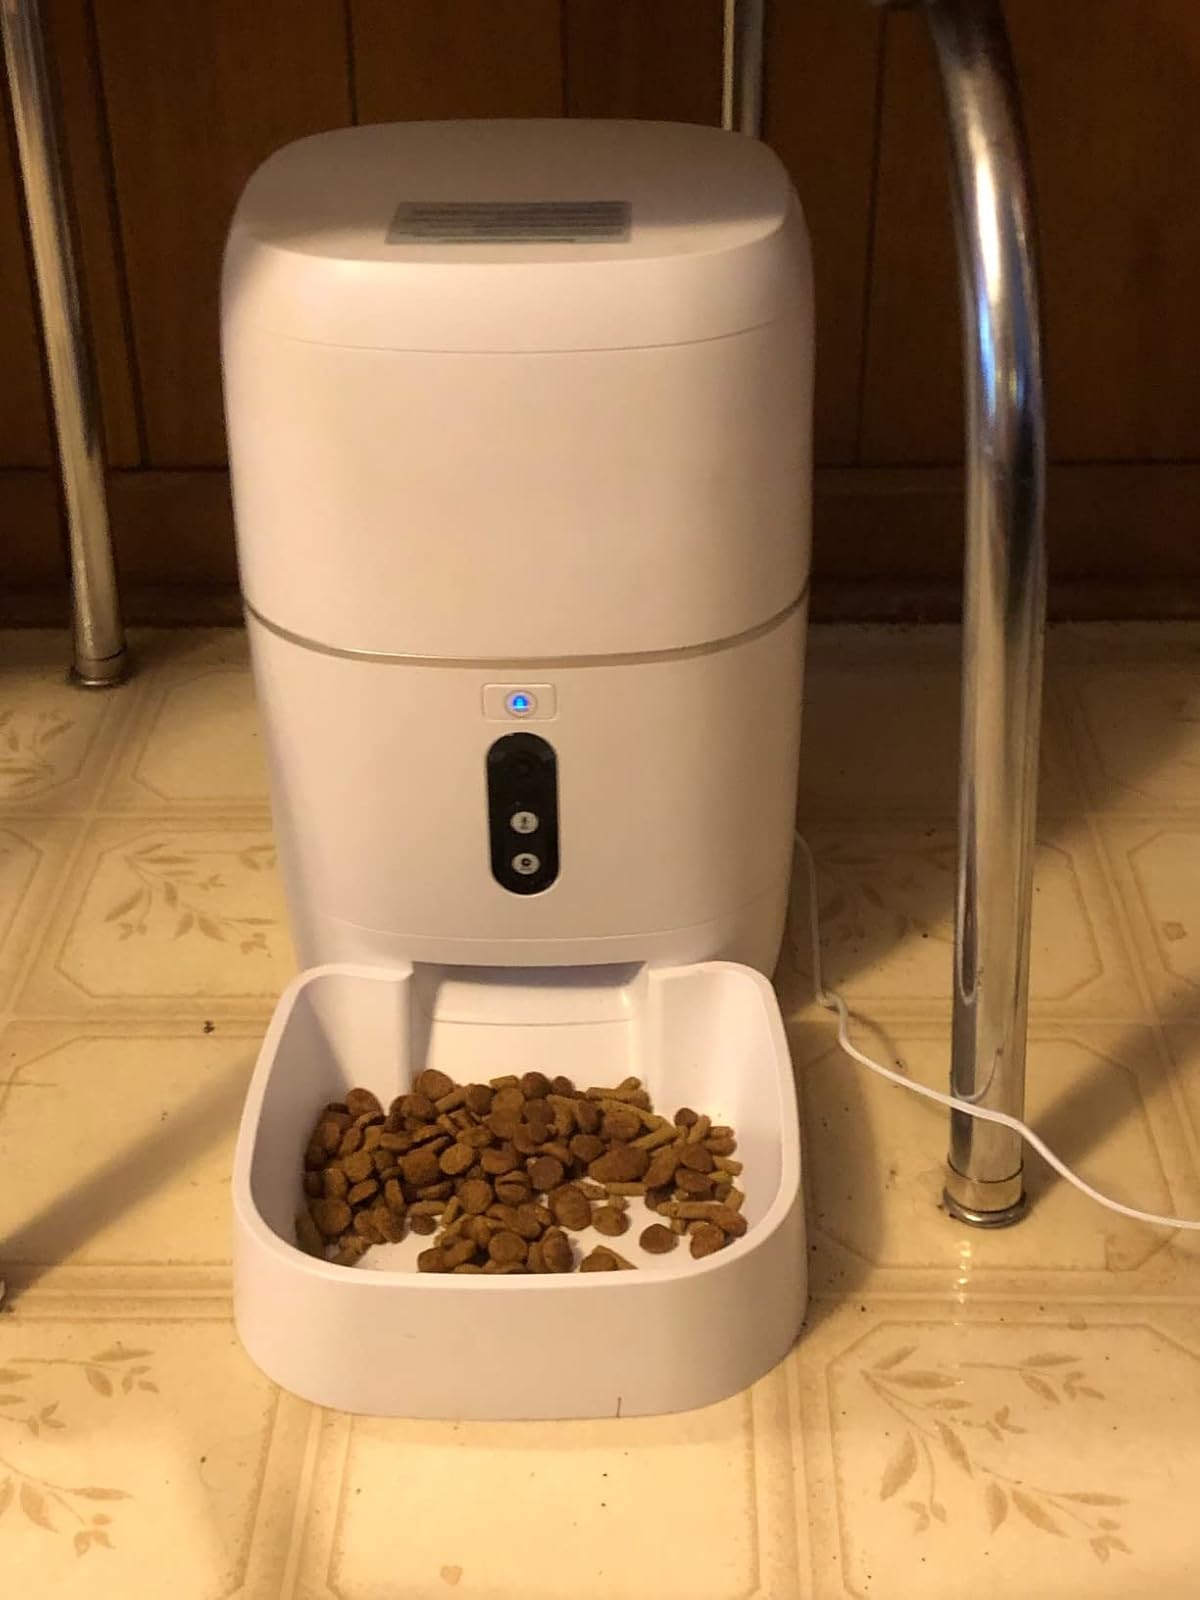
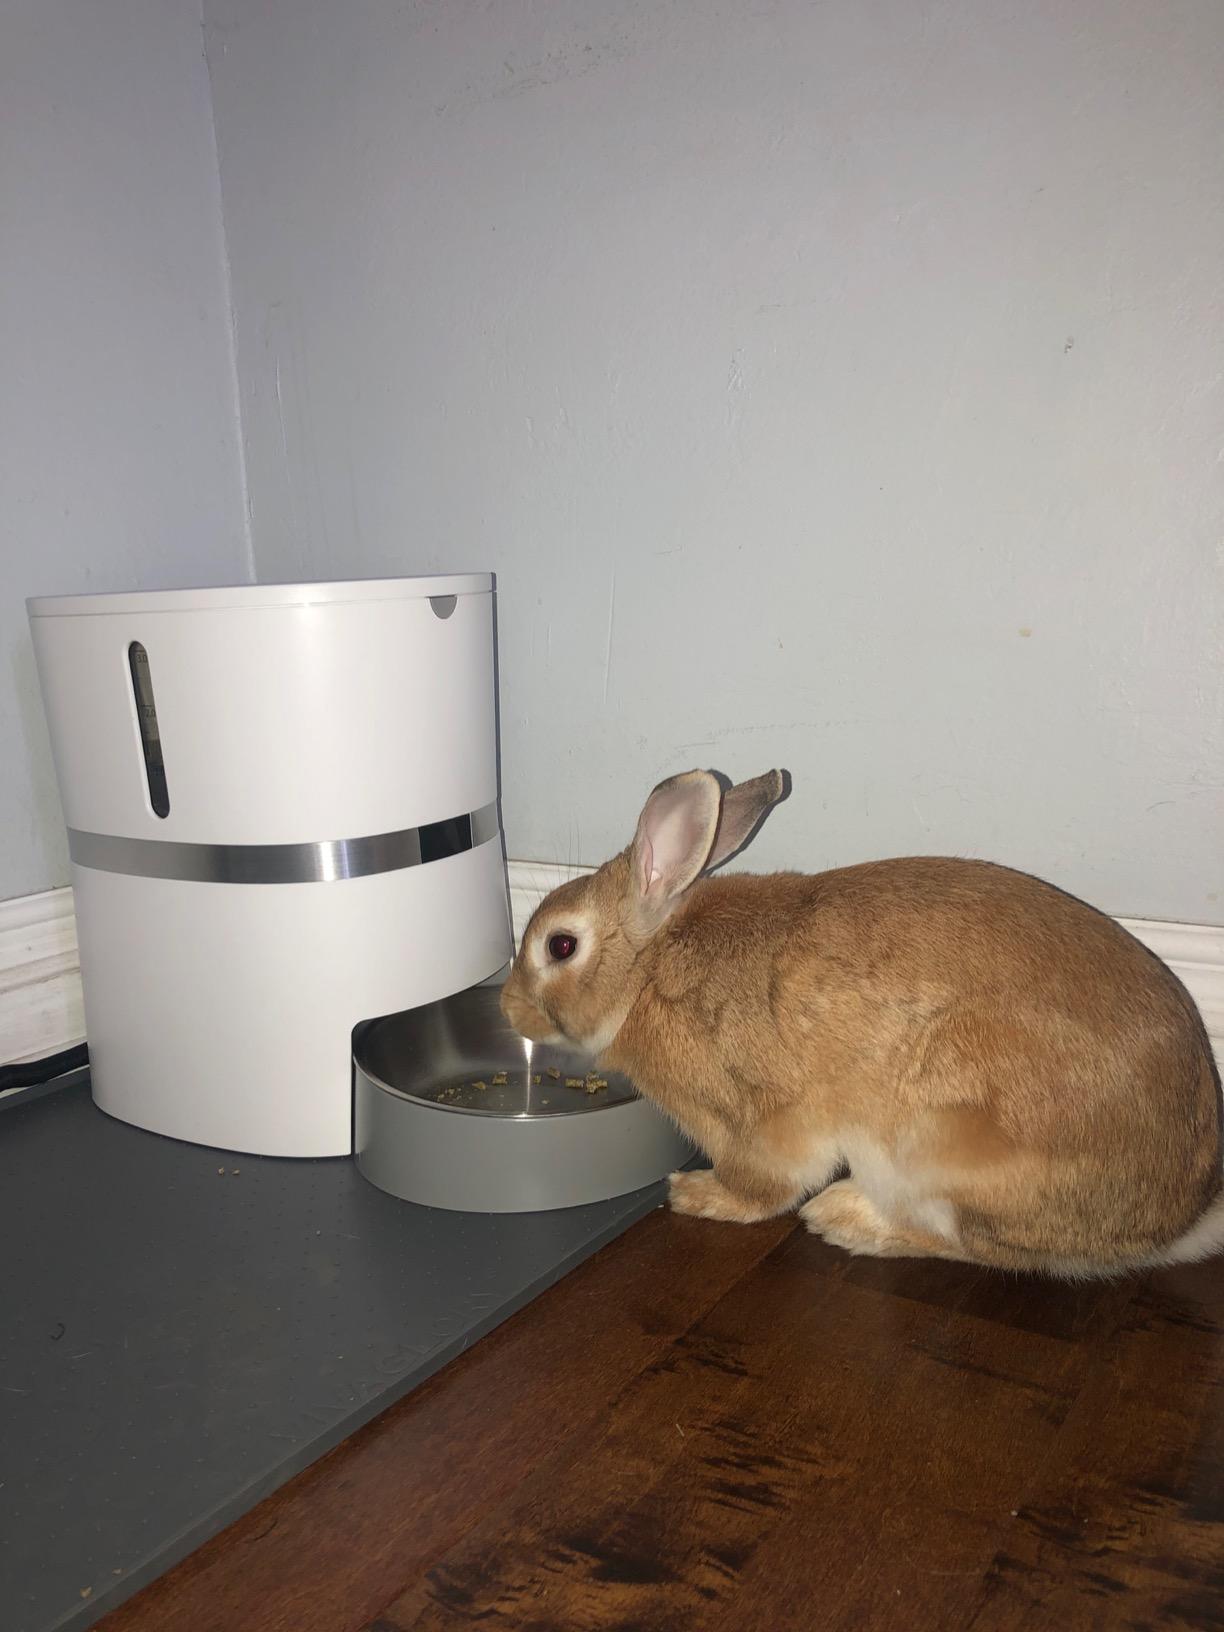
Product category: items_feeder
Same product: no